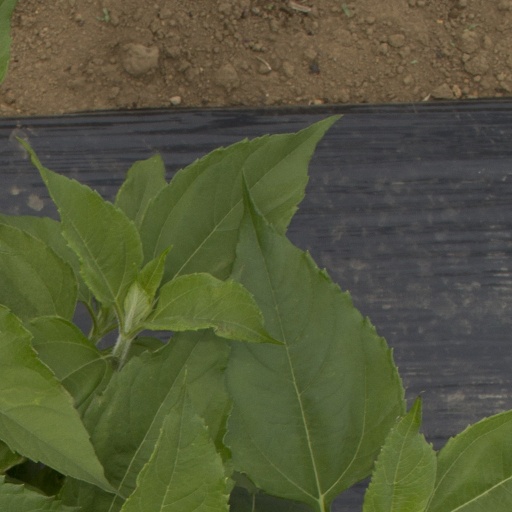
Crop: Jerusalem artichoke